Music of Newport

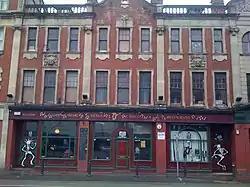
TJs Newport 2010

The venue came to UK wide fame in the music video for "Mulder and Scully" by Catatonia and for being the location where Kurt Cobain proposed to Courtney Love.